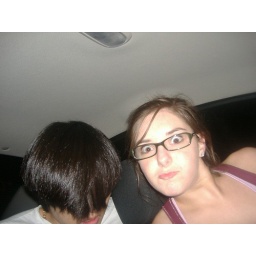
casey came home from germany and we surprised her! we took these in the car when we were awaiting her arrival.